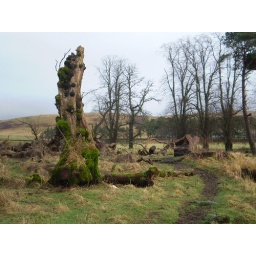
This old tree is still used by nesting birds and a host for invertebrates.